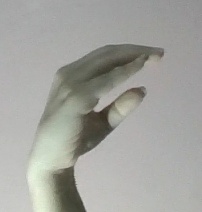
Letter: jeem